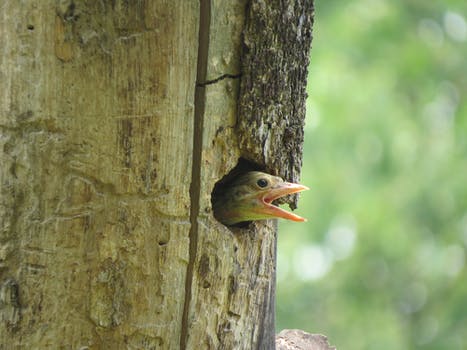
Label: No Watermark